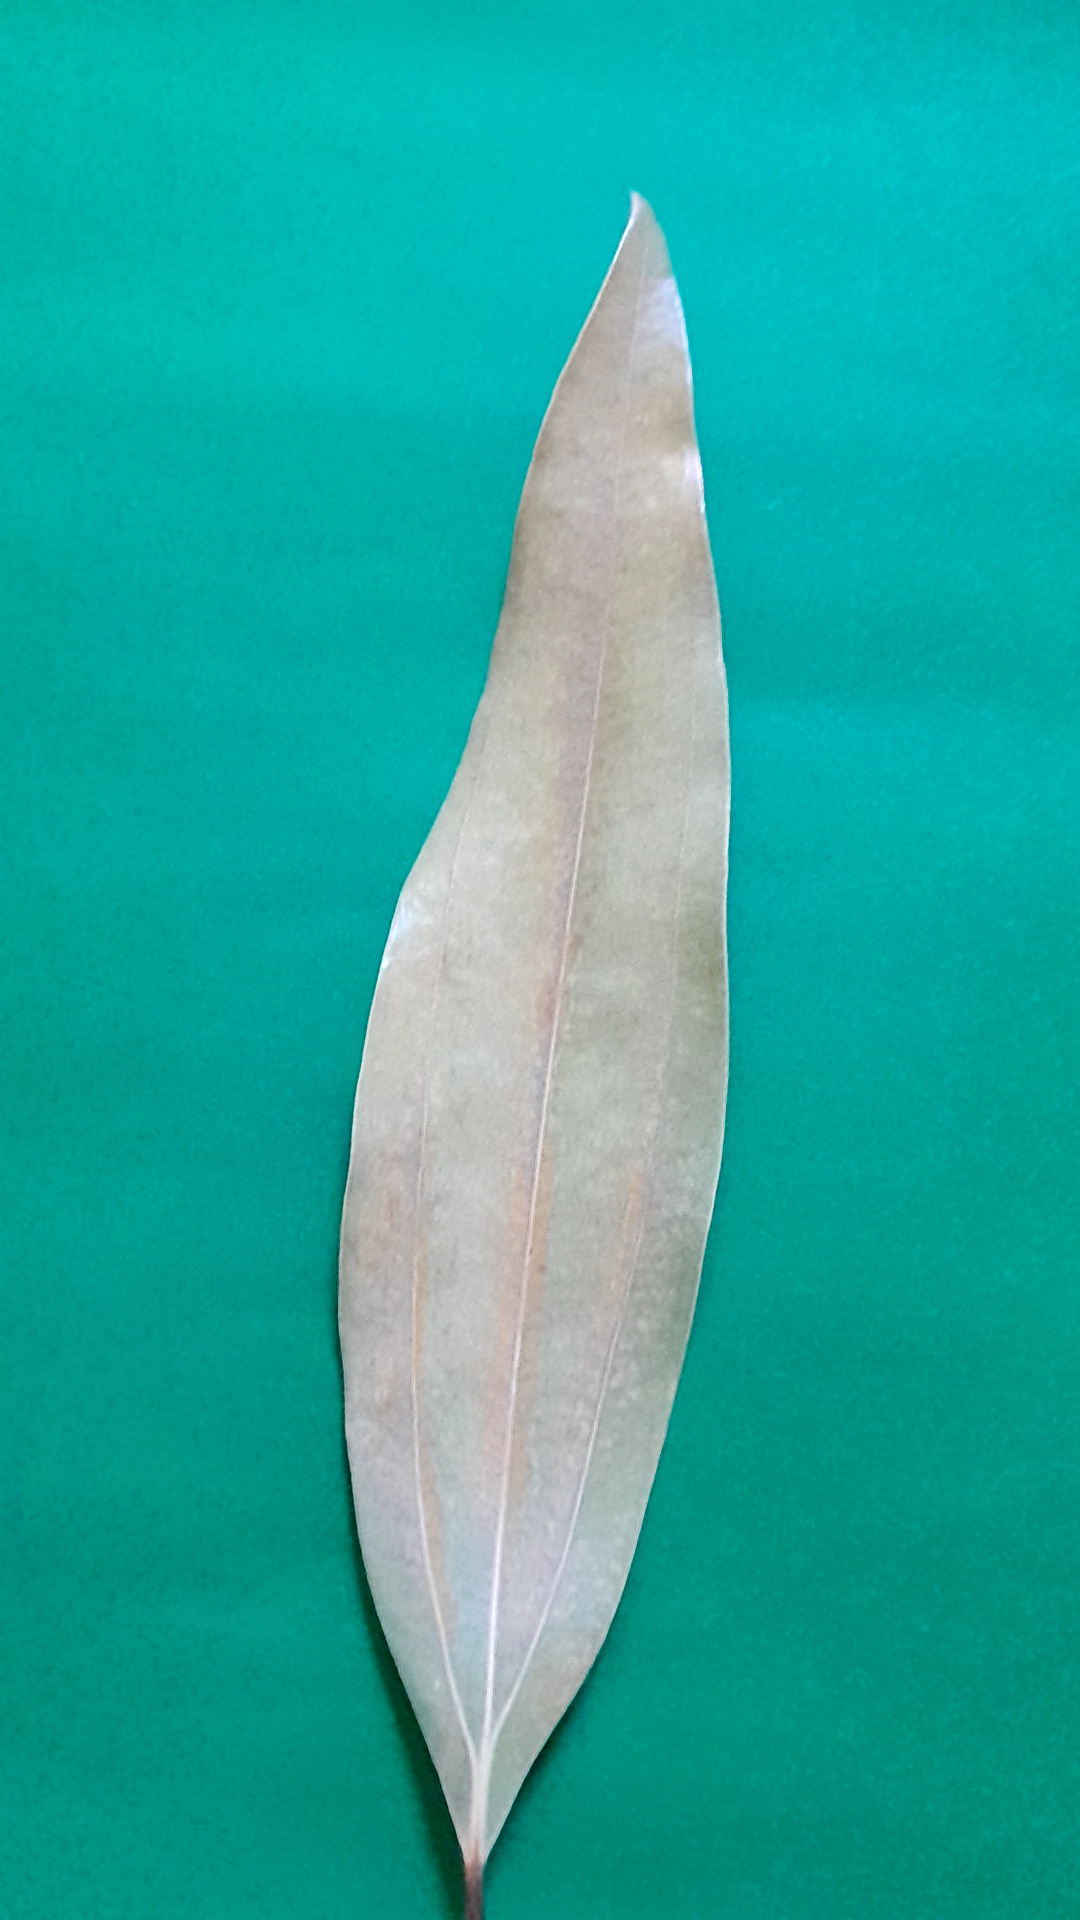
Label: Dry Leaf